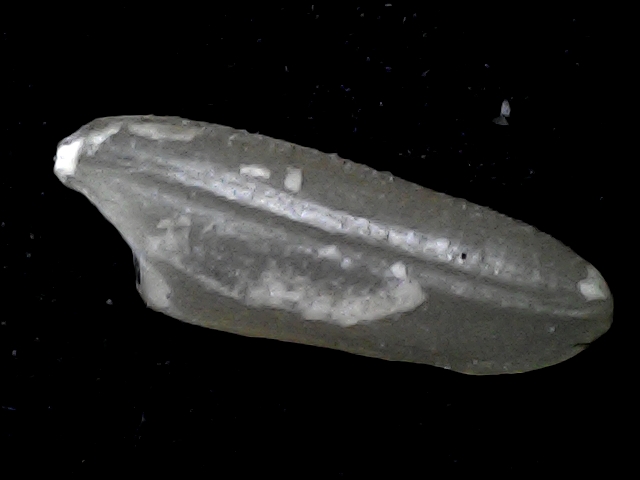
Rice variety: BD72